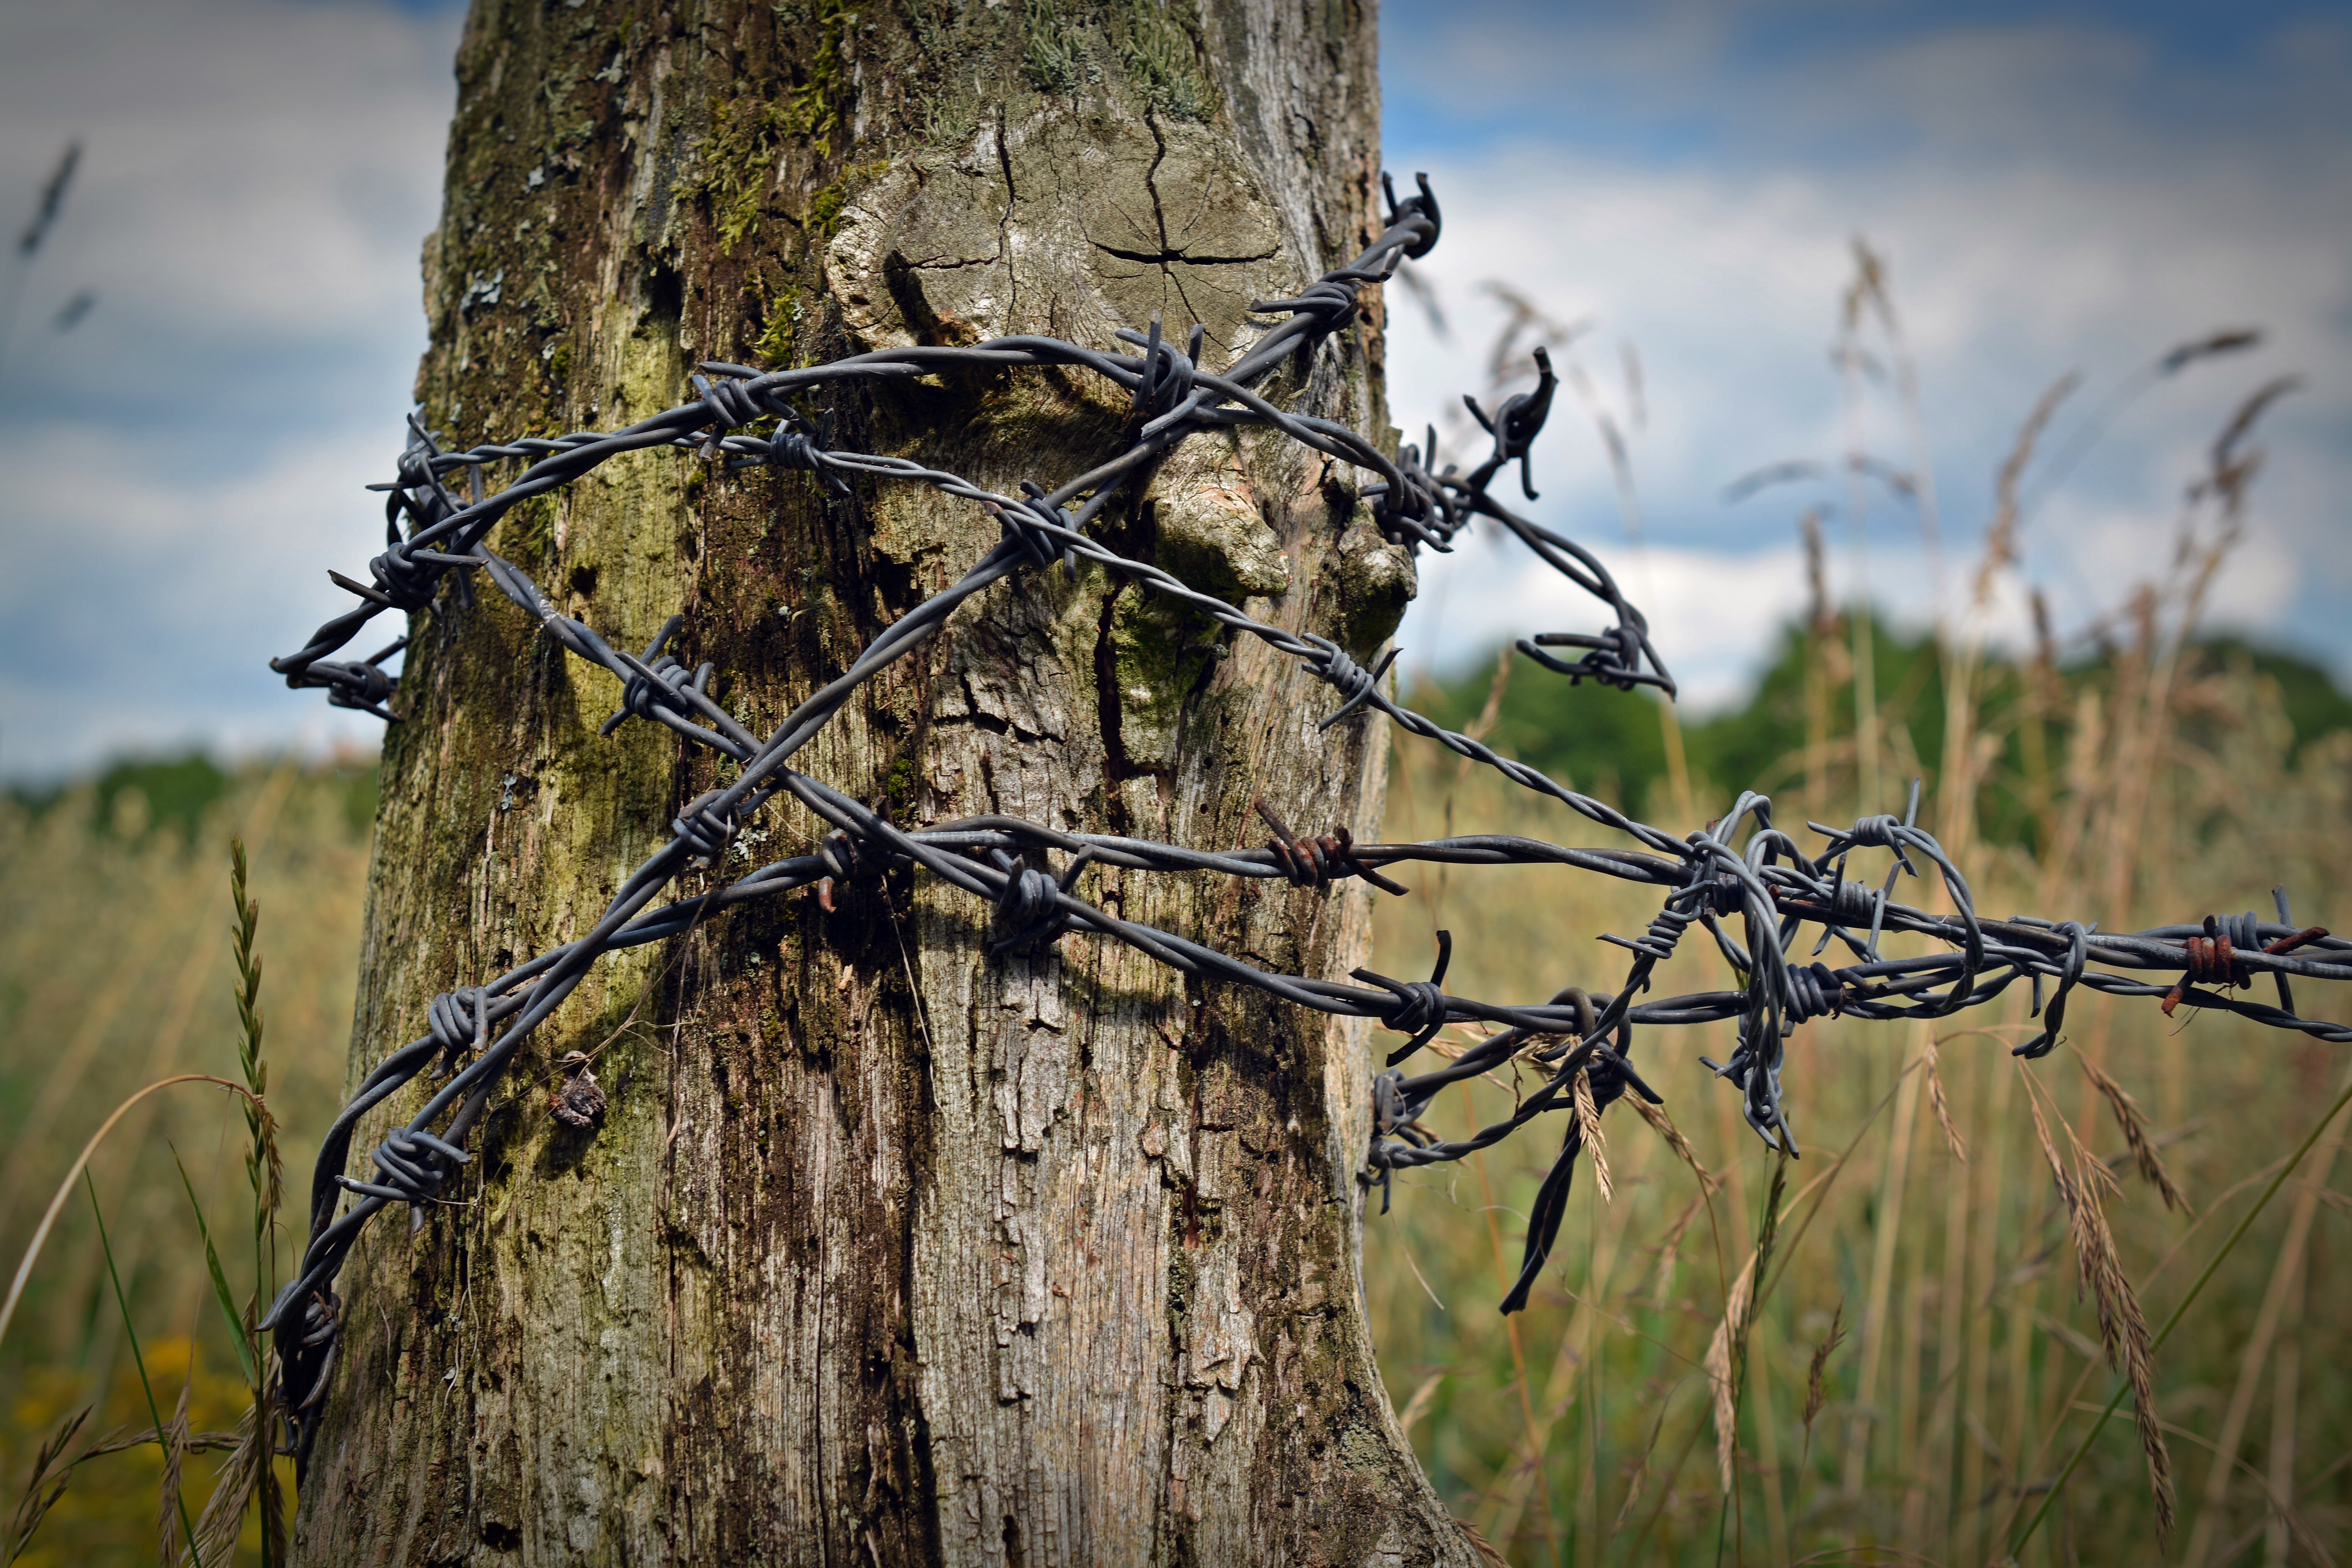
tree, nature, forest, grass, branch, winter, bird, fence, barbed wire, plant, leaf, flower, wire, wildlife, autumn, agriculture, wood pile, season, twig, caution, habitat, rural area, fence post, wooden posts, natural environment, woody plant, outdoor structure, wire fencing, home fencing